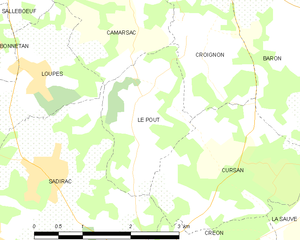
Le Pout est une commune du Sud-Ouest de la France, située dans le département de la Gironde en région Nouvelle-Aquitaine.